National Museum of African Art

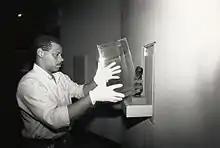
A specialist prepares an exhibit in 1987.

The National Museum of African Art was the first institution dedicated to African art in the United States, followed by the New York-based Center for African Art (now The African Center) in 1984. The National Museum's collection is more extensive. As of 2008, it consisted of 9,000 objects and 300,000 photographs. The objects range from 15th-century sculptures and masks to multimedia contemporary art, and the photographs include significant contributions from photojournalists Eliot Elisofon and Constance Stuart Larrabee. Elisofon covered major 20th-century events for "Life", and Larrabee covered World War II and South African life. As of 2004, the museum had 400 contemporary artworks. The museum collects items for both their traditional uses and aesthetic values, and receives an average of 67 gifts annually. The breadth of its collections and special exhibitions made the museum "a solid force in the international art world" and the main venue for contemporary African art in the United States, according to "The Washington Post".